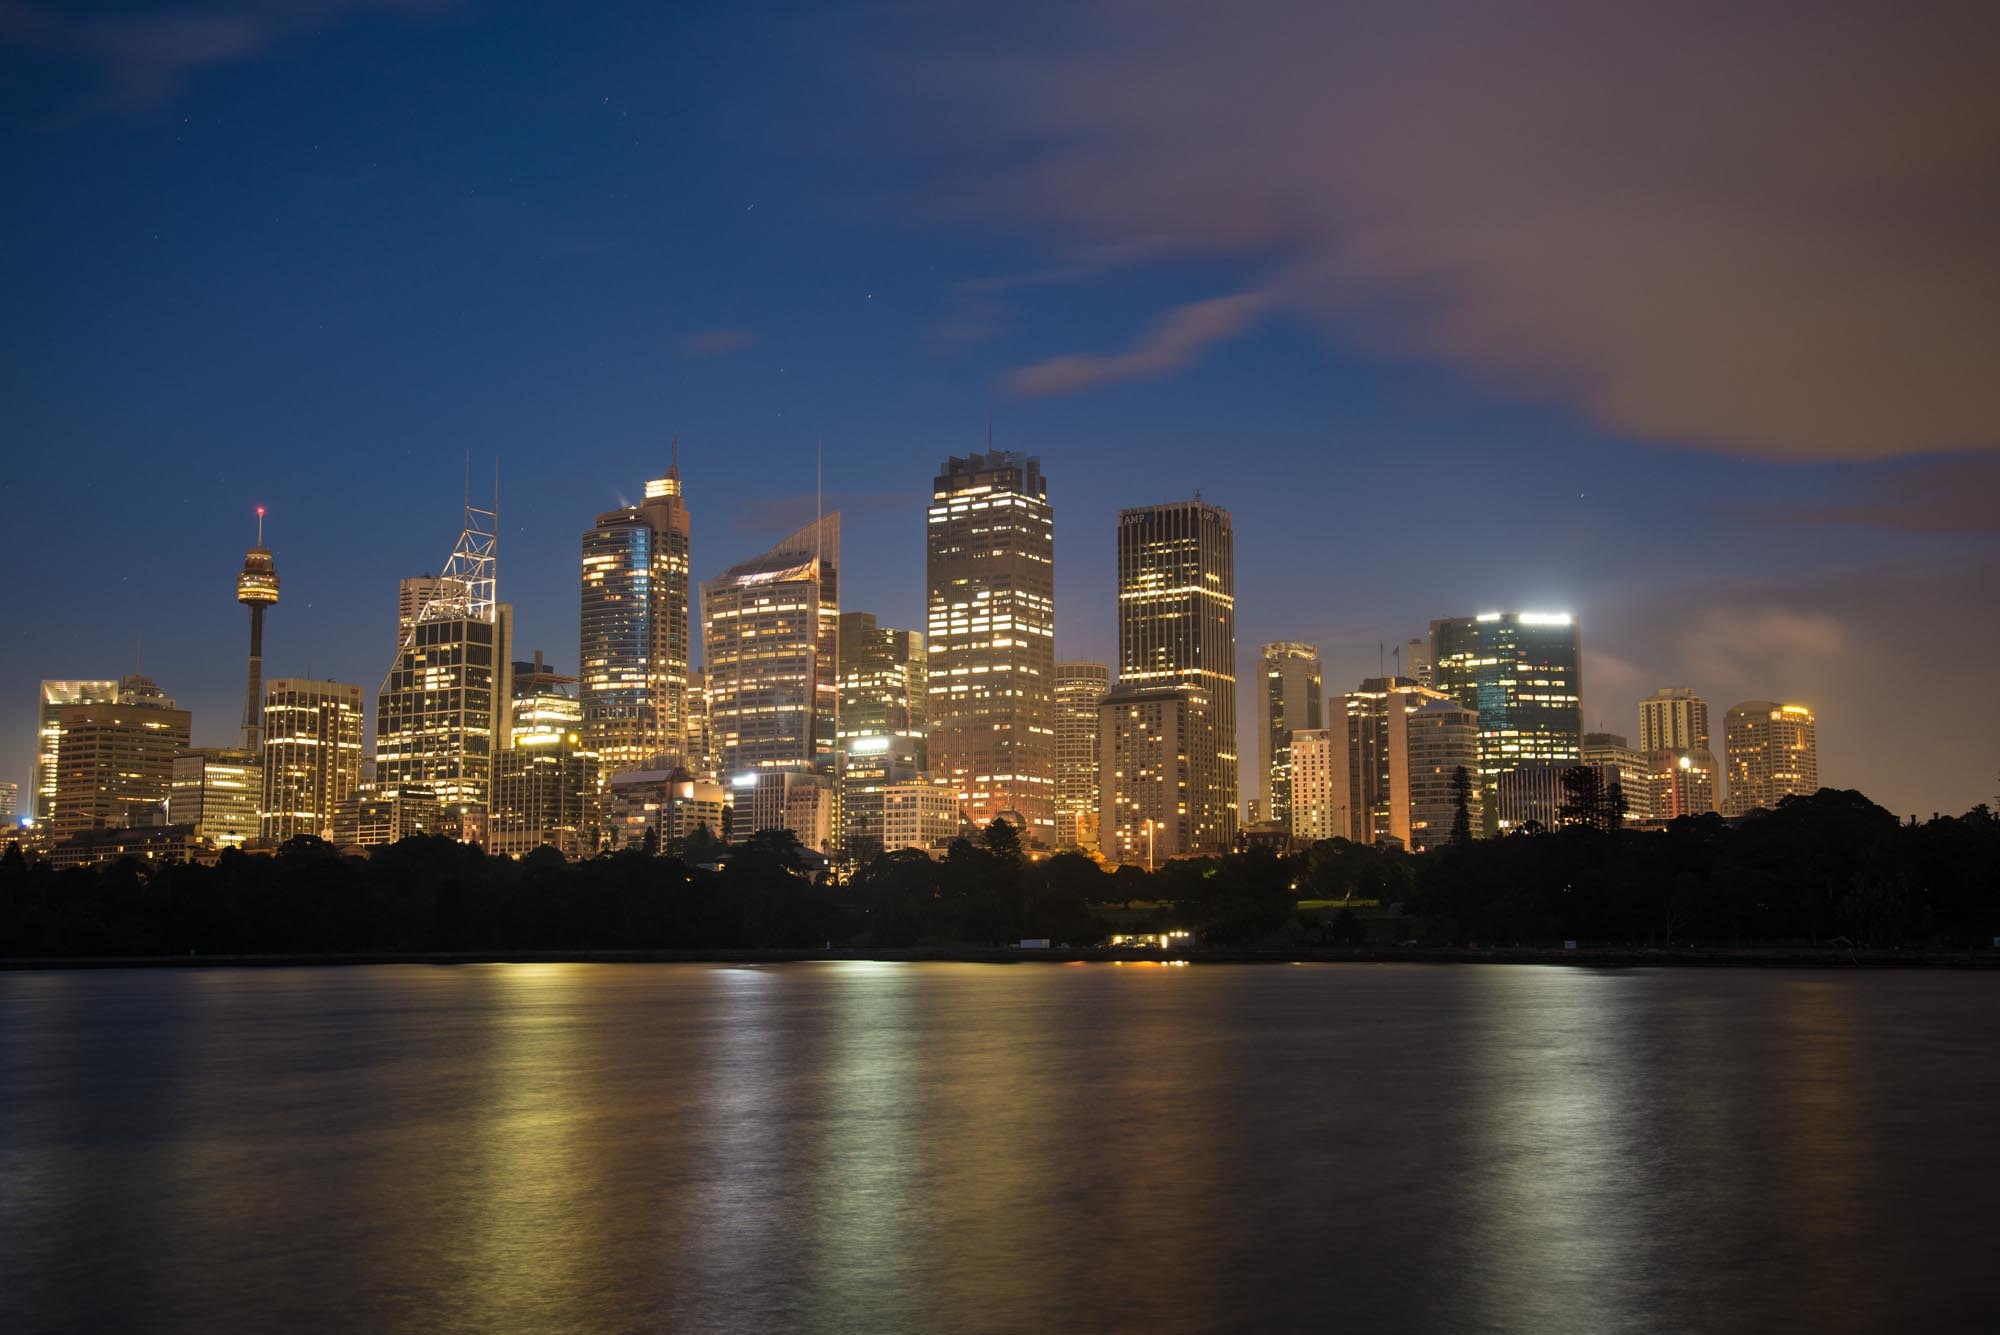
horizon, sunset, skyline, night, morning, dawn, city, skyscraper, cityscape, panorama, downtown, dusk, evening, reflection, sydney, landmark, australia, lights, buildings, metropolis, urban area, geographical feature, human settlement, atmosphere of earth, metropolitan area